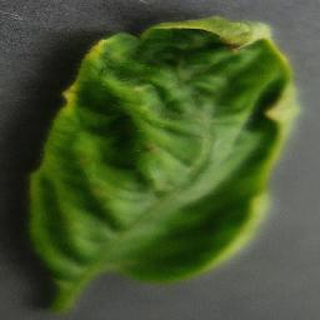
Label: tomato_yellow_leaf_curl_virus